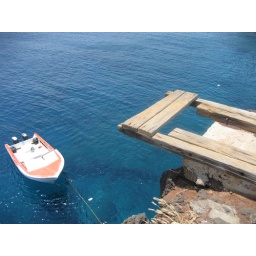
boat in the ocean